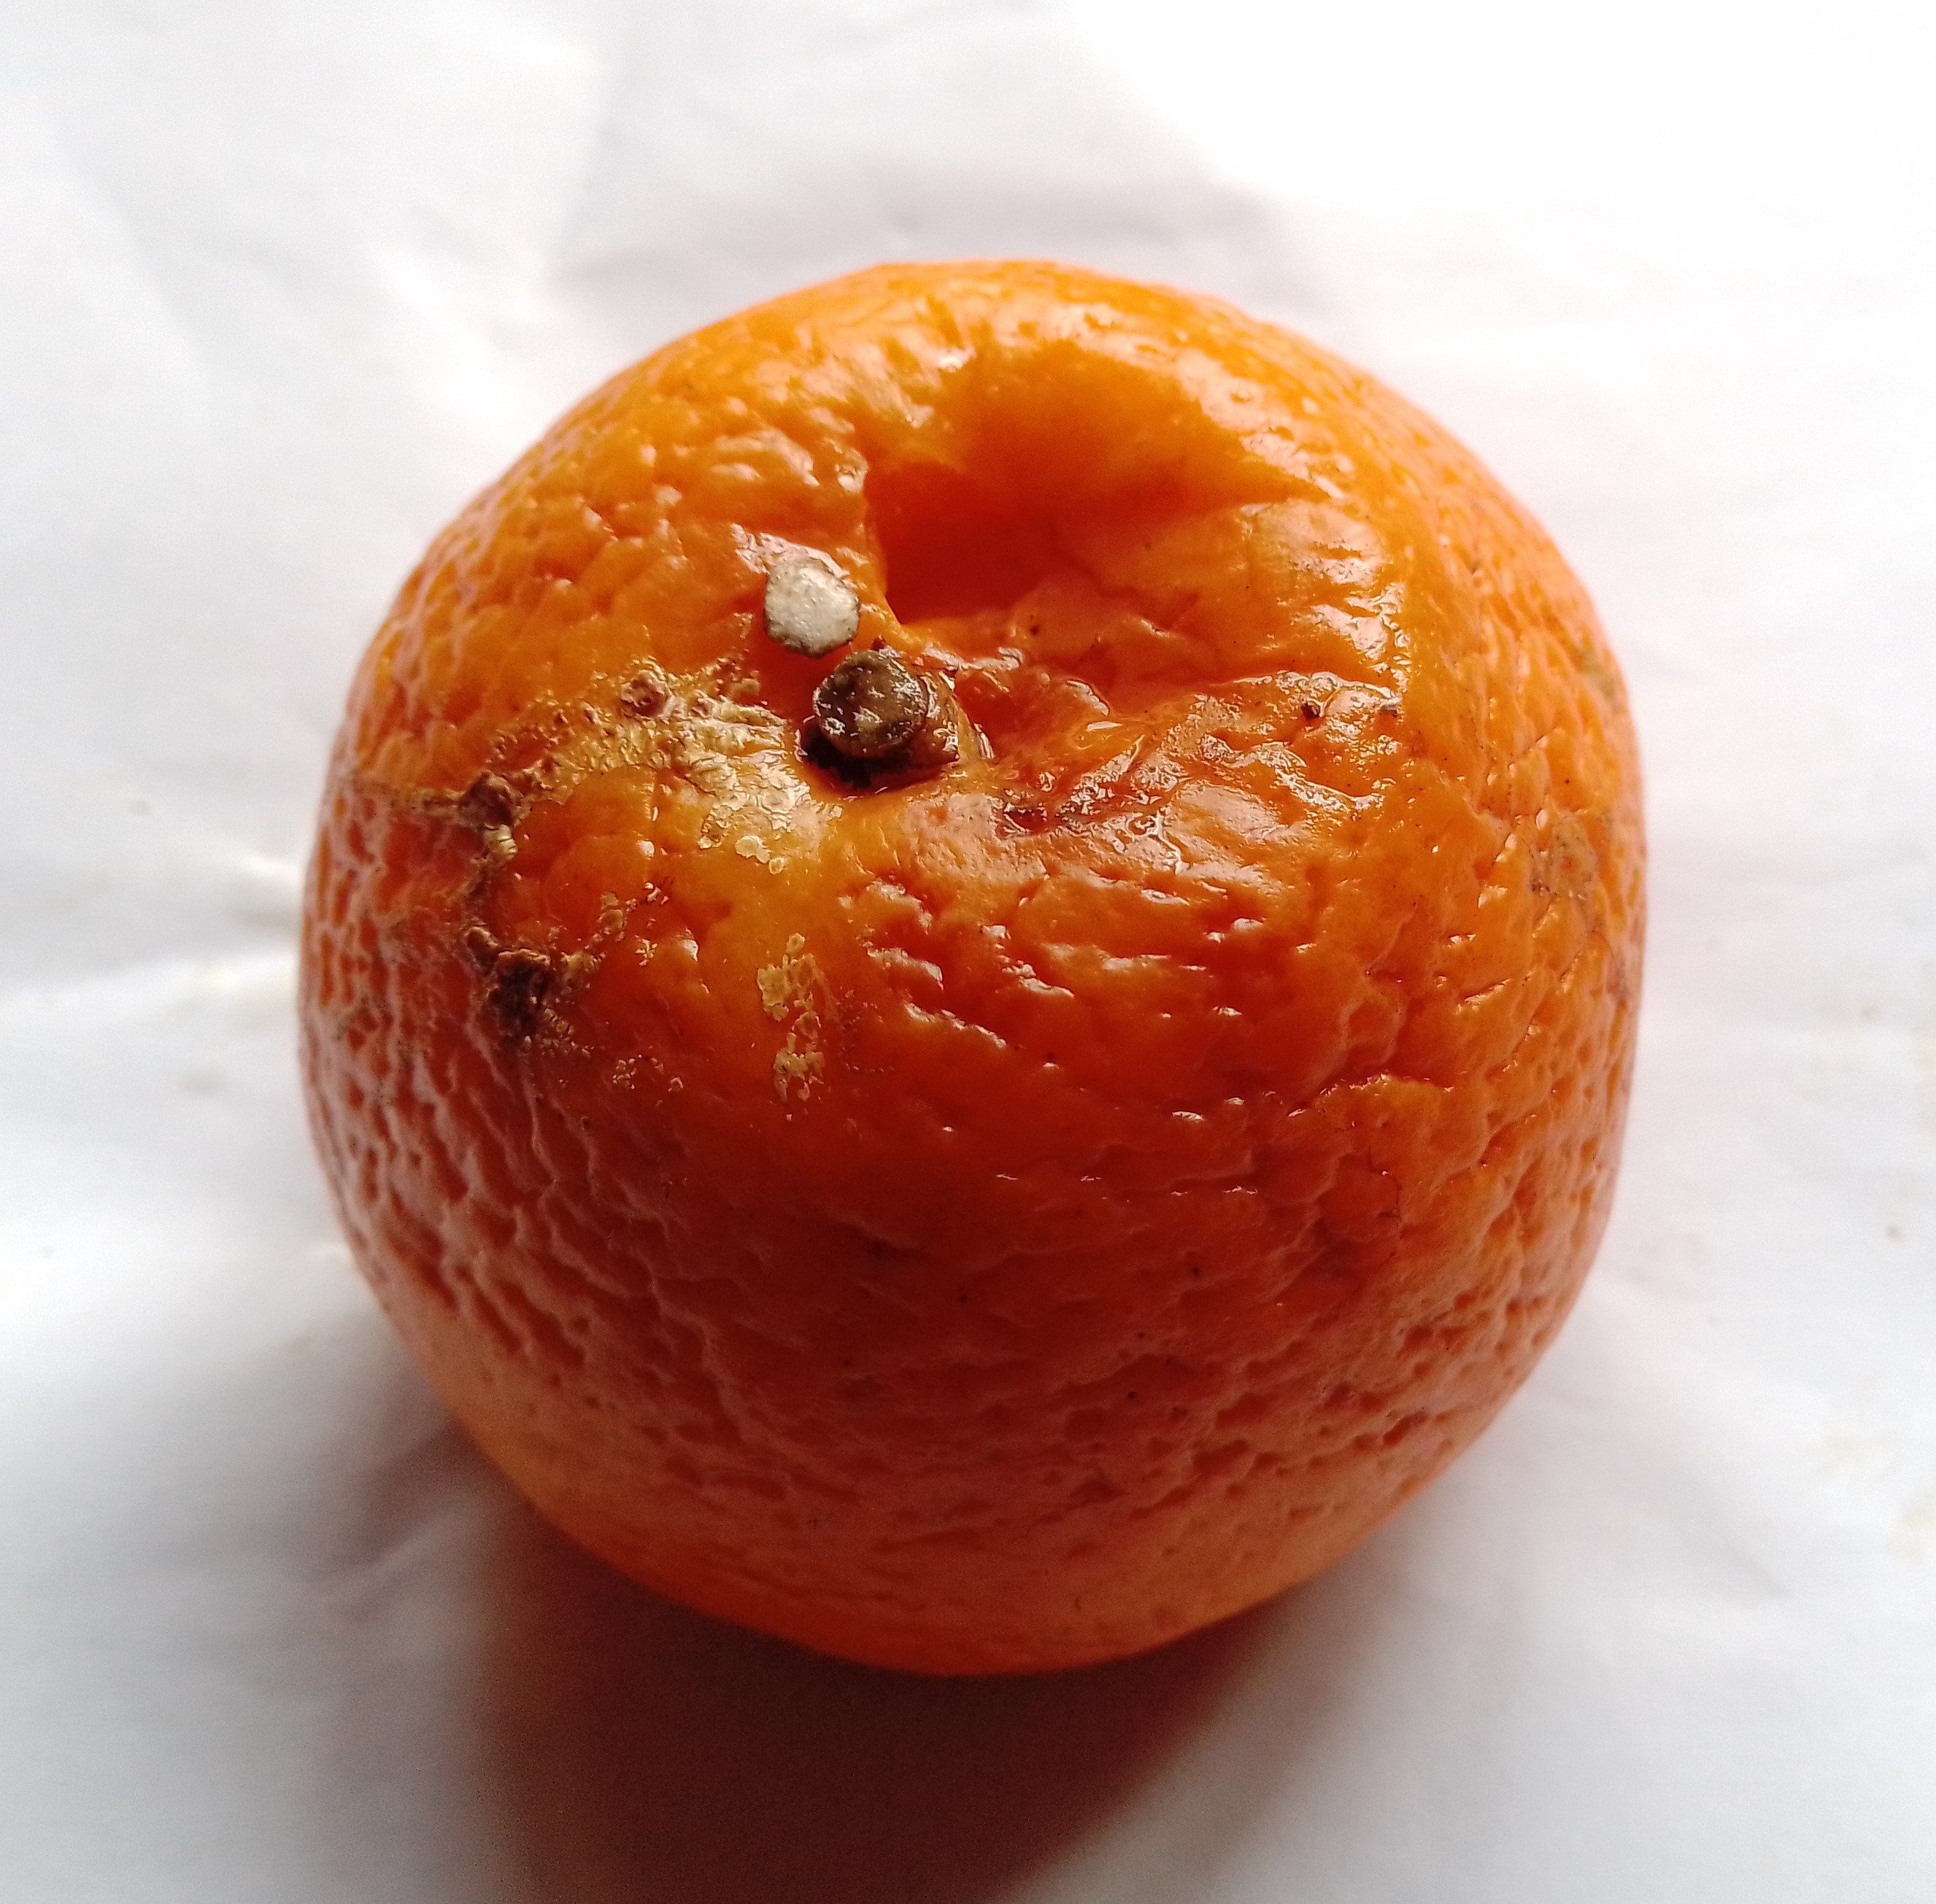
Fruit: orange
Condition: rotten